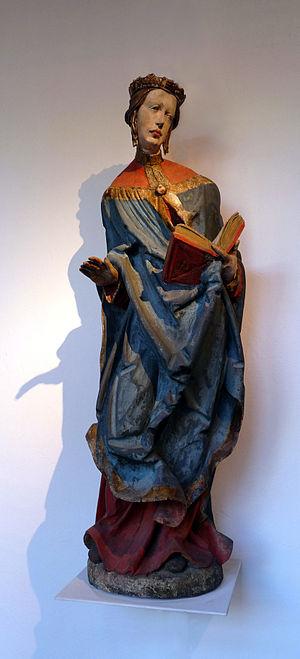
Statue en bois polychrome et doré de Sainte Elisabeth de Hongrie, au Musée de l'Oeuvre Notre-Dame, Strasbourg. Bavière, vers 1520, atelier de Hans Leinberger (entourage)